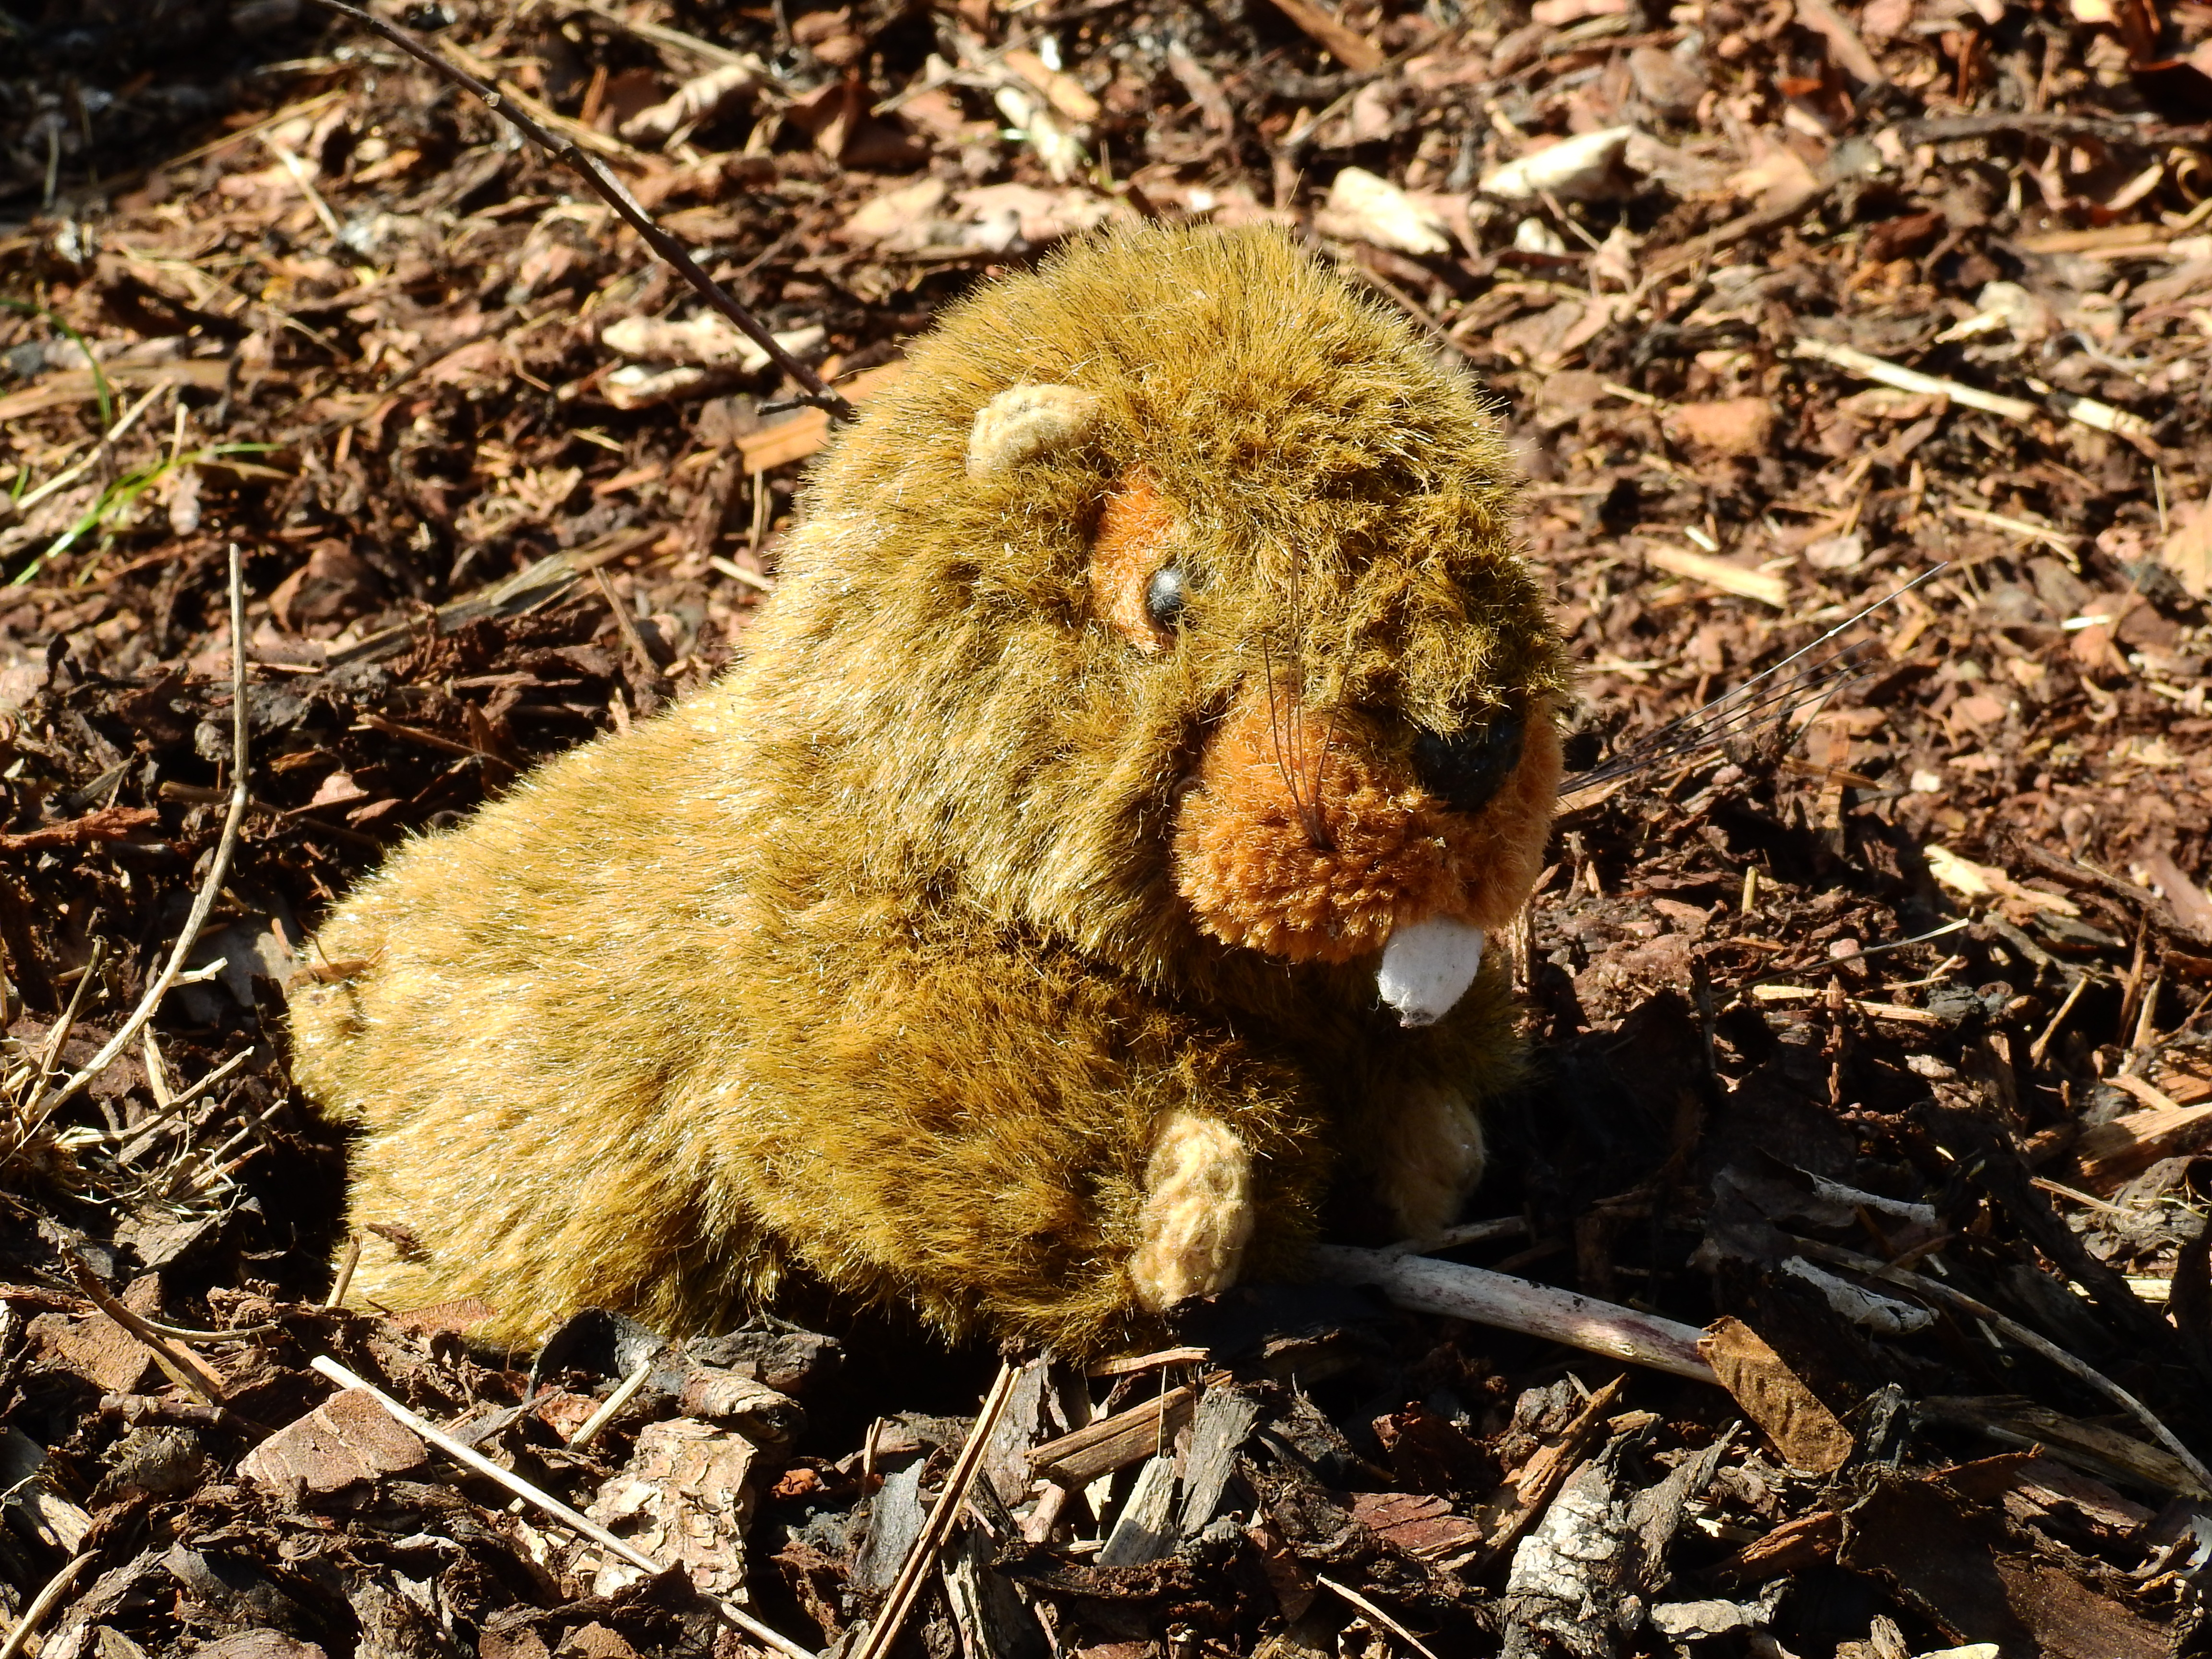
play, flower, wildlife, mammal, child, hamster, fauna, teddy bear, toys, stuffed animal, children toys, soft toy, prairie dog